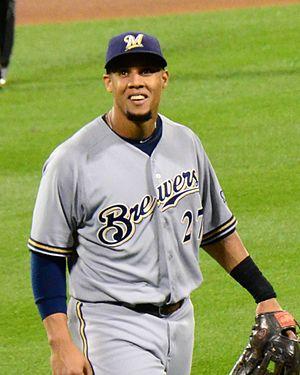
Le match des étoiles de la Ligue majeure de baseball 2014 est la 85ᵉ édition de cette opposition entre les meilleurs joueurs de la Ligue américaine et de la Ligue nationale, les deux composantes des Ligues majeures de baseball.